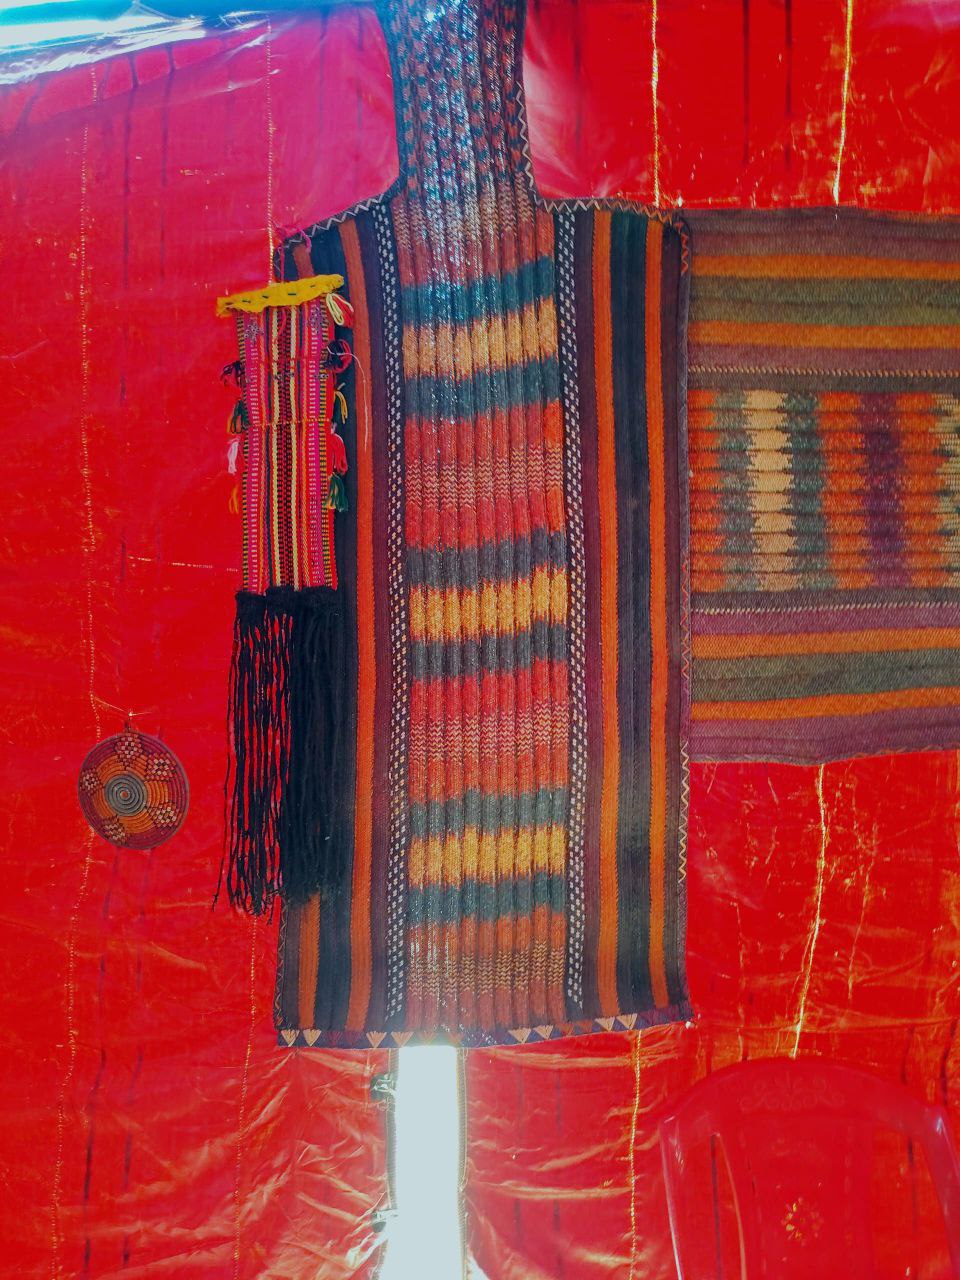
الوصف بالفصحى: سجادة صلاة منسوجة من سعف النّخيل، معلّقة على جدار خيمة ذات لون أحمر
الوصف بالعامية السودانية: مصلاية قديمة معمولة من السعف و معلقة في خيمة حمرا
التصنيف: Local Culture & Objects